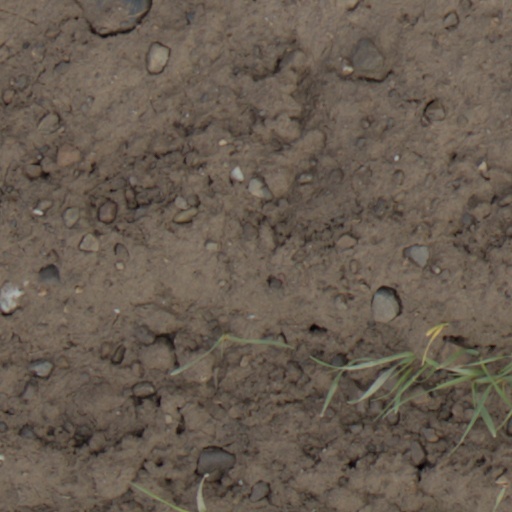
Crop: wheat